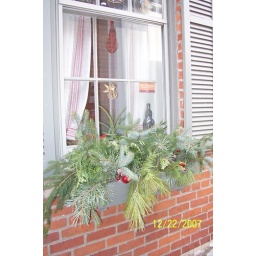
Dad put these lovely greens in the window box of the kitchen window. Mom hung the red kugle inside in honor of the season.